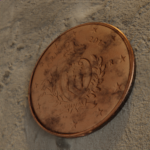
Coin value: 1cent
Country: sm
Edition: 2017